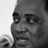
Emotion: happy